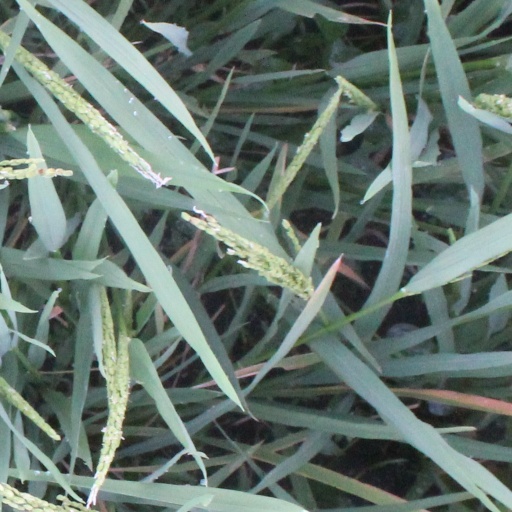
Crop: rice